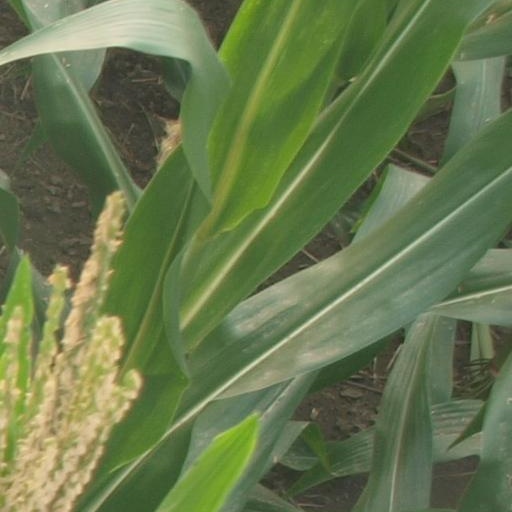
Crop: maize; corn